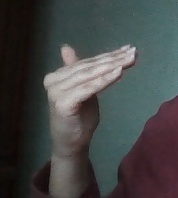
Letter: khaa